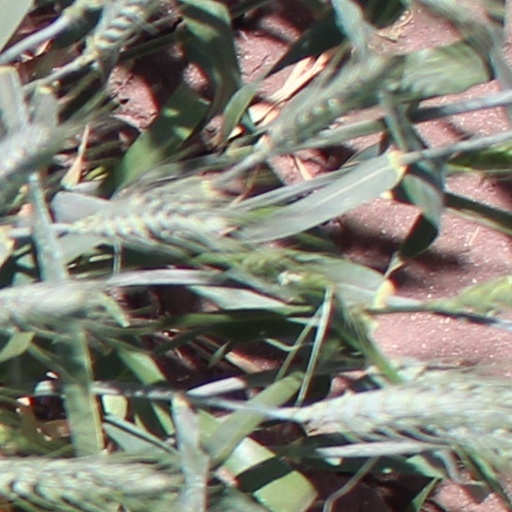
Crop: wheat